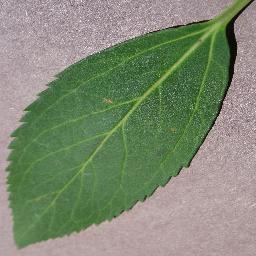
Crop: cherry
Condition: (including_sour)_healthy